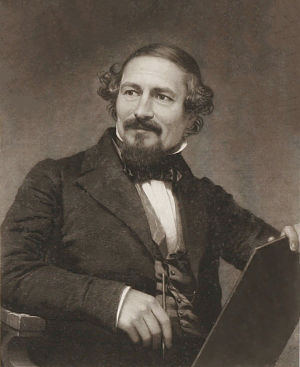
Emily Sartain / Baggrund og opvækst
Emily Sartain var en amerikansk maler og grafiker. Hun var den første kvinde i Europa og USA, der arbejdede med mezzotinte-dybtryksteknikken, og hun var den eneste kvinde, der vandt en guldmedalje ved Centennial Exhibition 1875 i Philadelphia. Sartain blev nationalt anerkendt som kunstpædagog og var direktør for Philadelphia School of Design for Women 1866-1920. Også hendes far, John Sartain, og tre af hendes brødre, William, Henry og Samuel, var kunstnere. Før hun studerede på Pennsylvania Academy of the Fine Arts og udenlands, havde hendes far taget hende på den store Europa-dannelsesrejse. Hun var med til at oprette New Century Club for arbejdende og uddannede kvinder, for The Plastic Club for professionelle kvindelige kunstnere samt The Three Arts Club.